Jacob Ford Kent

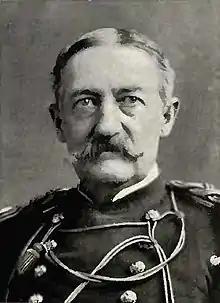
Brigadier Jacob F. Kent

Jacob Ford Kent (September 14, 1835 – December 22, 1918) was an American general during the Spanish–American War. Kent also served in the Union army during the American Civil War.